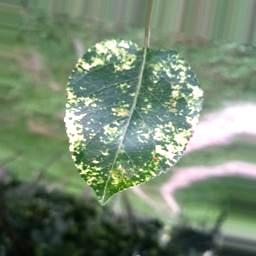
Label: Apple_Mosaic